Paris Paris

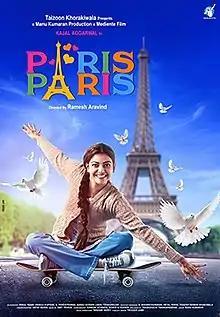
Poster

Paris Paris is an unreleased Indian Tamil-language comedy drama film directed by Ramesh Aravind and produced by Manu Kumaran. A remake of the 2013 Hindi film "Queen" by Vikas Bahl, the film stars Kajal Aggarwal alongside Elli Avram, Varun Shashi Rao, Vinaya Prasad, and Bhargavi Narayan.